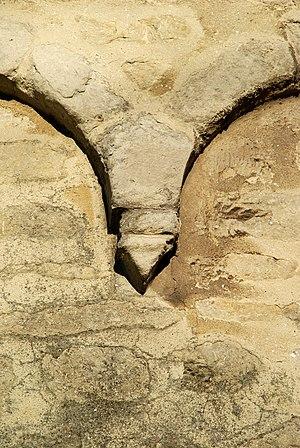
Belgique - Hainaut - Bons Villers - Frasnes-lez-Gosselies - Chapelle Notre-Dame du Roux
La chapelle Notre-Dame du Roux est une chapelle de style roman située à Frasnes-lez-Gosselies, village de la commune belge de Bons Villers situé à 15 km au nord de Charleroi, en province de Hainaut.